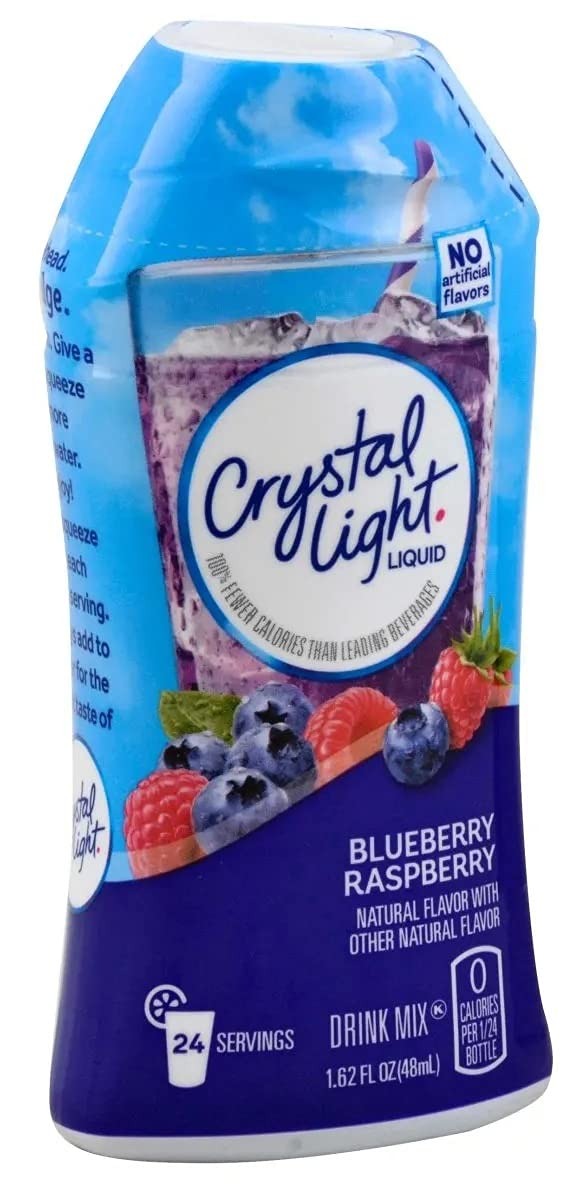
Item Name: Crystal Light Blueberry Raspberry Liquid Drink Mix, 1.62 Fluid Ounce - 12 per case.
Value: 19.44
Unit: Fl Oz

Price: 3.14